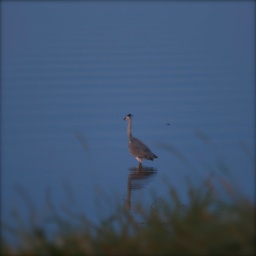
Heron in blue water